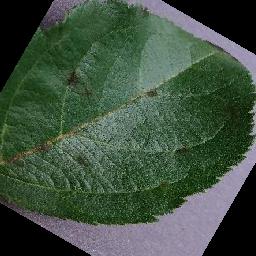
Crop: apple
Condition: scab